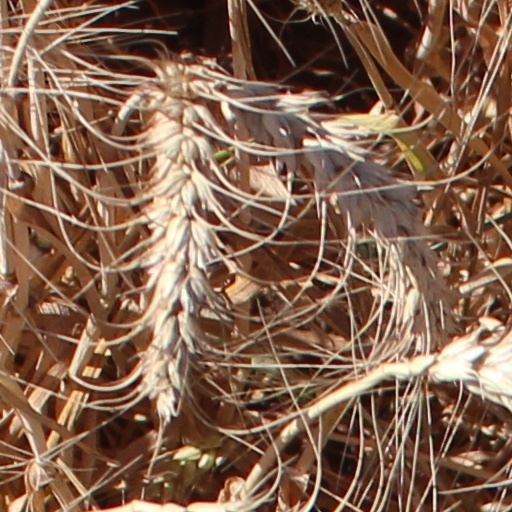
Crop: wheat